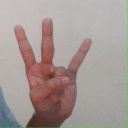
अक्षर: क्ष